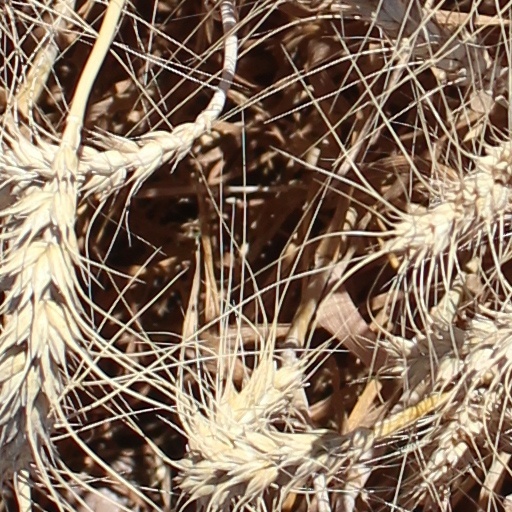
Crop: wheat